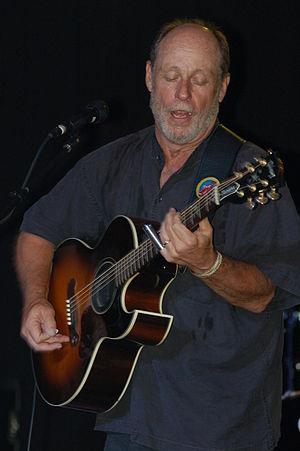
Paul Barrere, né le 3 juillet 1948 à Burbank aux États-Unis et mort le 26 octobre 2019 à Los Angeles, est un guitariste et auteur-compositeur américain membre du groupe Little Feat, fondé en 1969 par Lowell George ; il a rejoint le groupe en 1972.